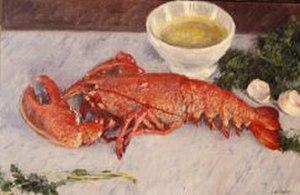
Nature morte au Homard
Comment trouver la femme idéale ou Le Théorème du homard est un roman de l'auteur australien Graeme Simsion. Il est paru en 2013 en Australie et en 2014 en France. L'histoire d'un généticien, qui recherche sa future épouse, est comique du fait de ses relations particulières aux autres. Ce roman connaît un vif succès à travers le monde et fait l'objet d'un projet d'adaptation cinématographique.